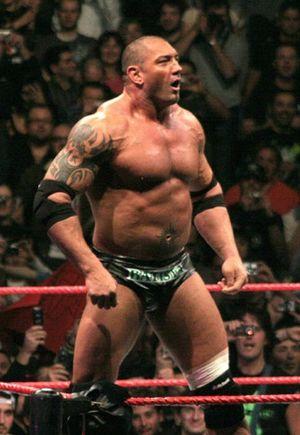
La 24ᵉ édition édition de WrestleMania est une manifestation de catch produite par la World Wrestling Entertainment, une fédération de catch américaine, qui est télédiffusée, visible en paiement à la séance, qui a eu lieu le 30 mars 2008 au Citrus Bowl d’Orlando dans l’état de Floride, aux États-Unis. Il s’agit de la vingt-quatrième édition de WrestleMania, événement annuel qui fait partie, avec le Royal Rumble, SummerSlam et les Survivor Series, du « Big Four » à savoir les « Quatre Grands ».